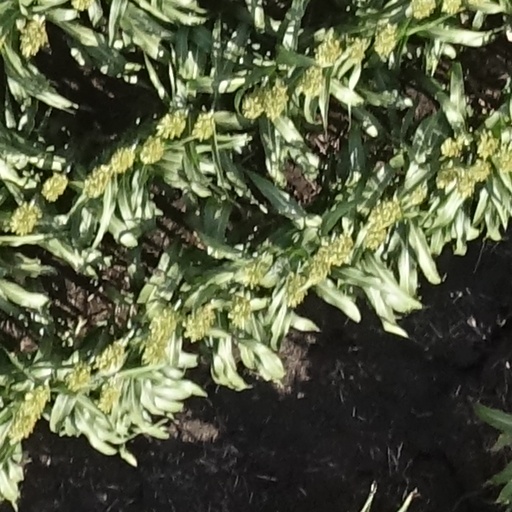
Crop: sorghum